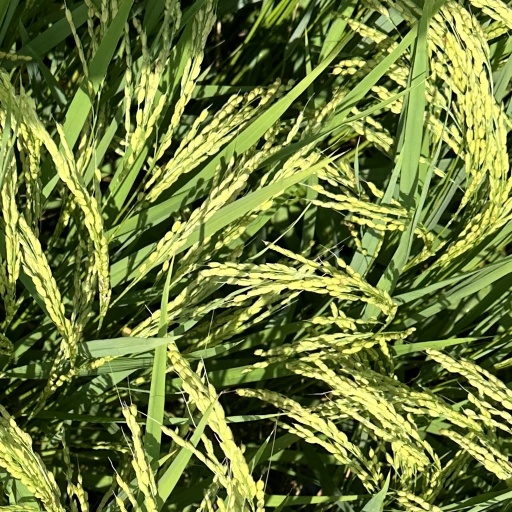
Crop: rice